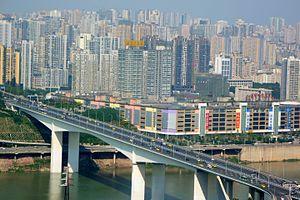
Cette liste de ponts de Chine a pour vocation de présenter une liste de ponts remarquables de Chine, tant par leurs caractéristiques dimensionnelles, que par leur intérêt architectural ou historique et incluant toutes les subdivisions telles que le Tibet et Hong Kong.